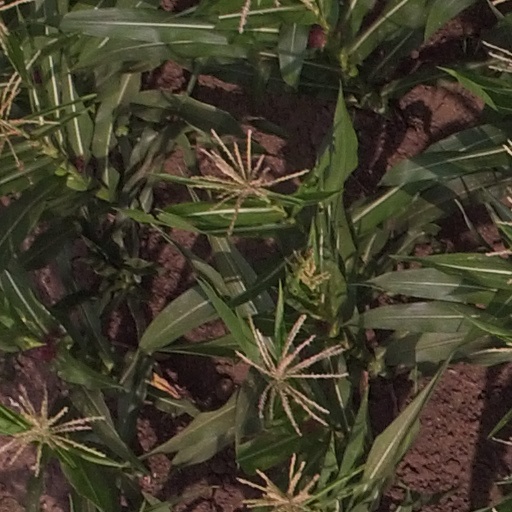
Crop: maize; corn